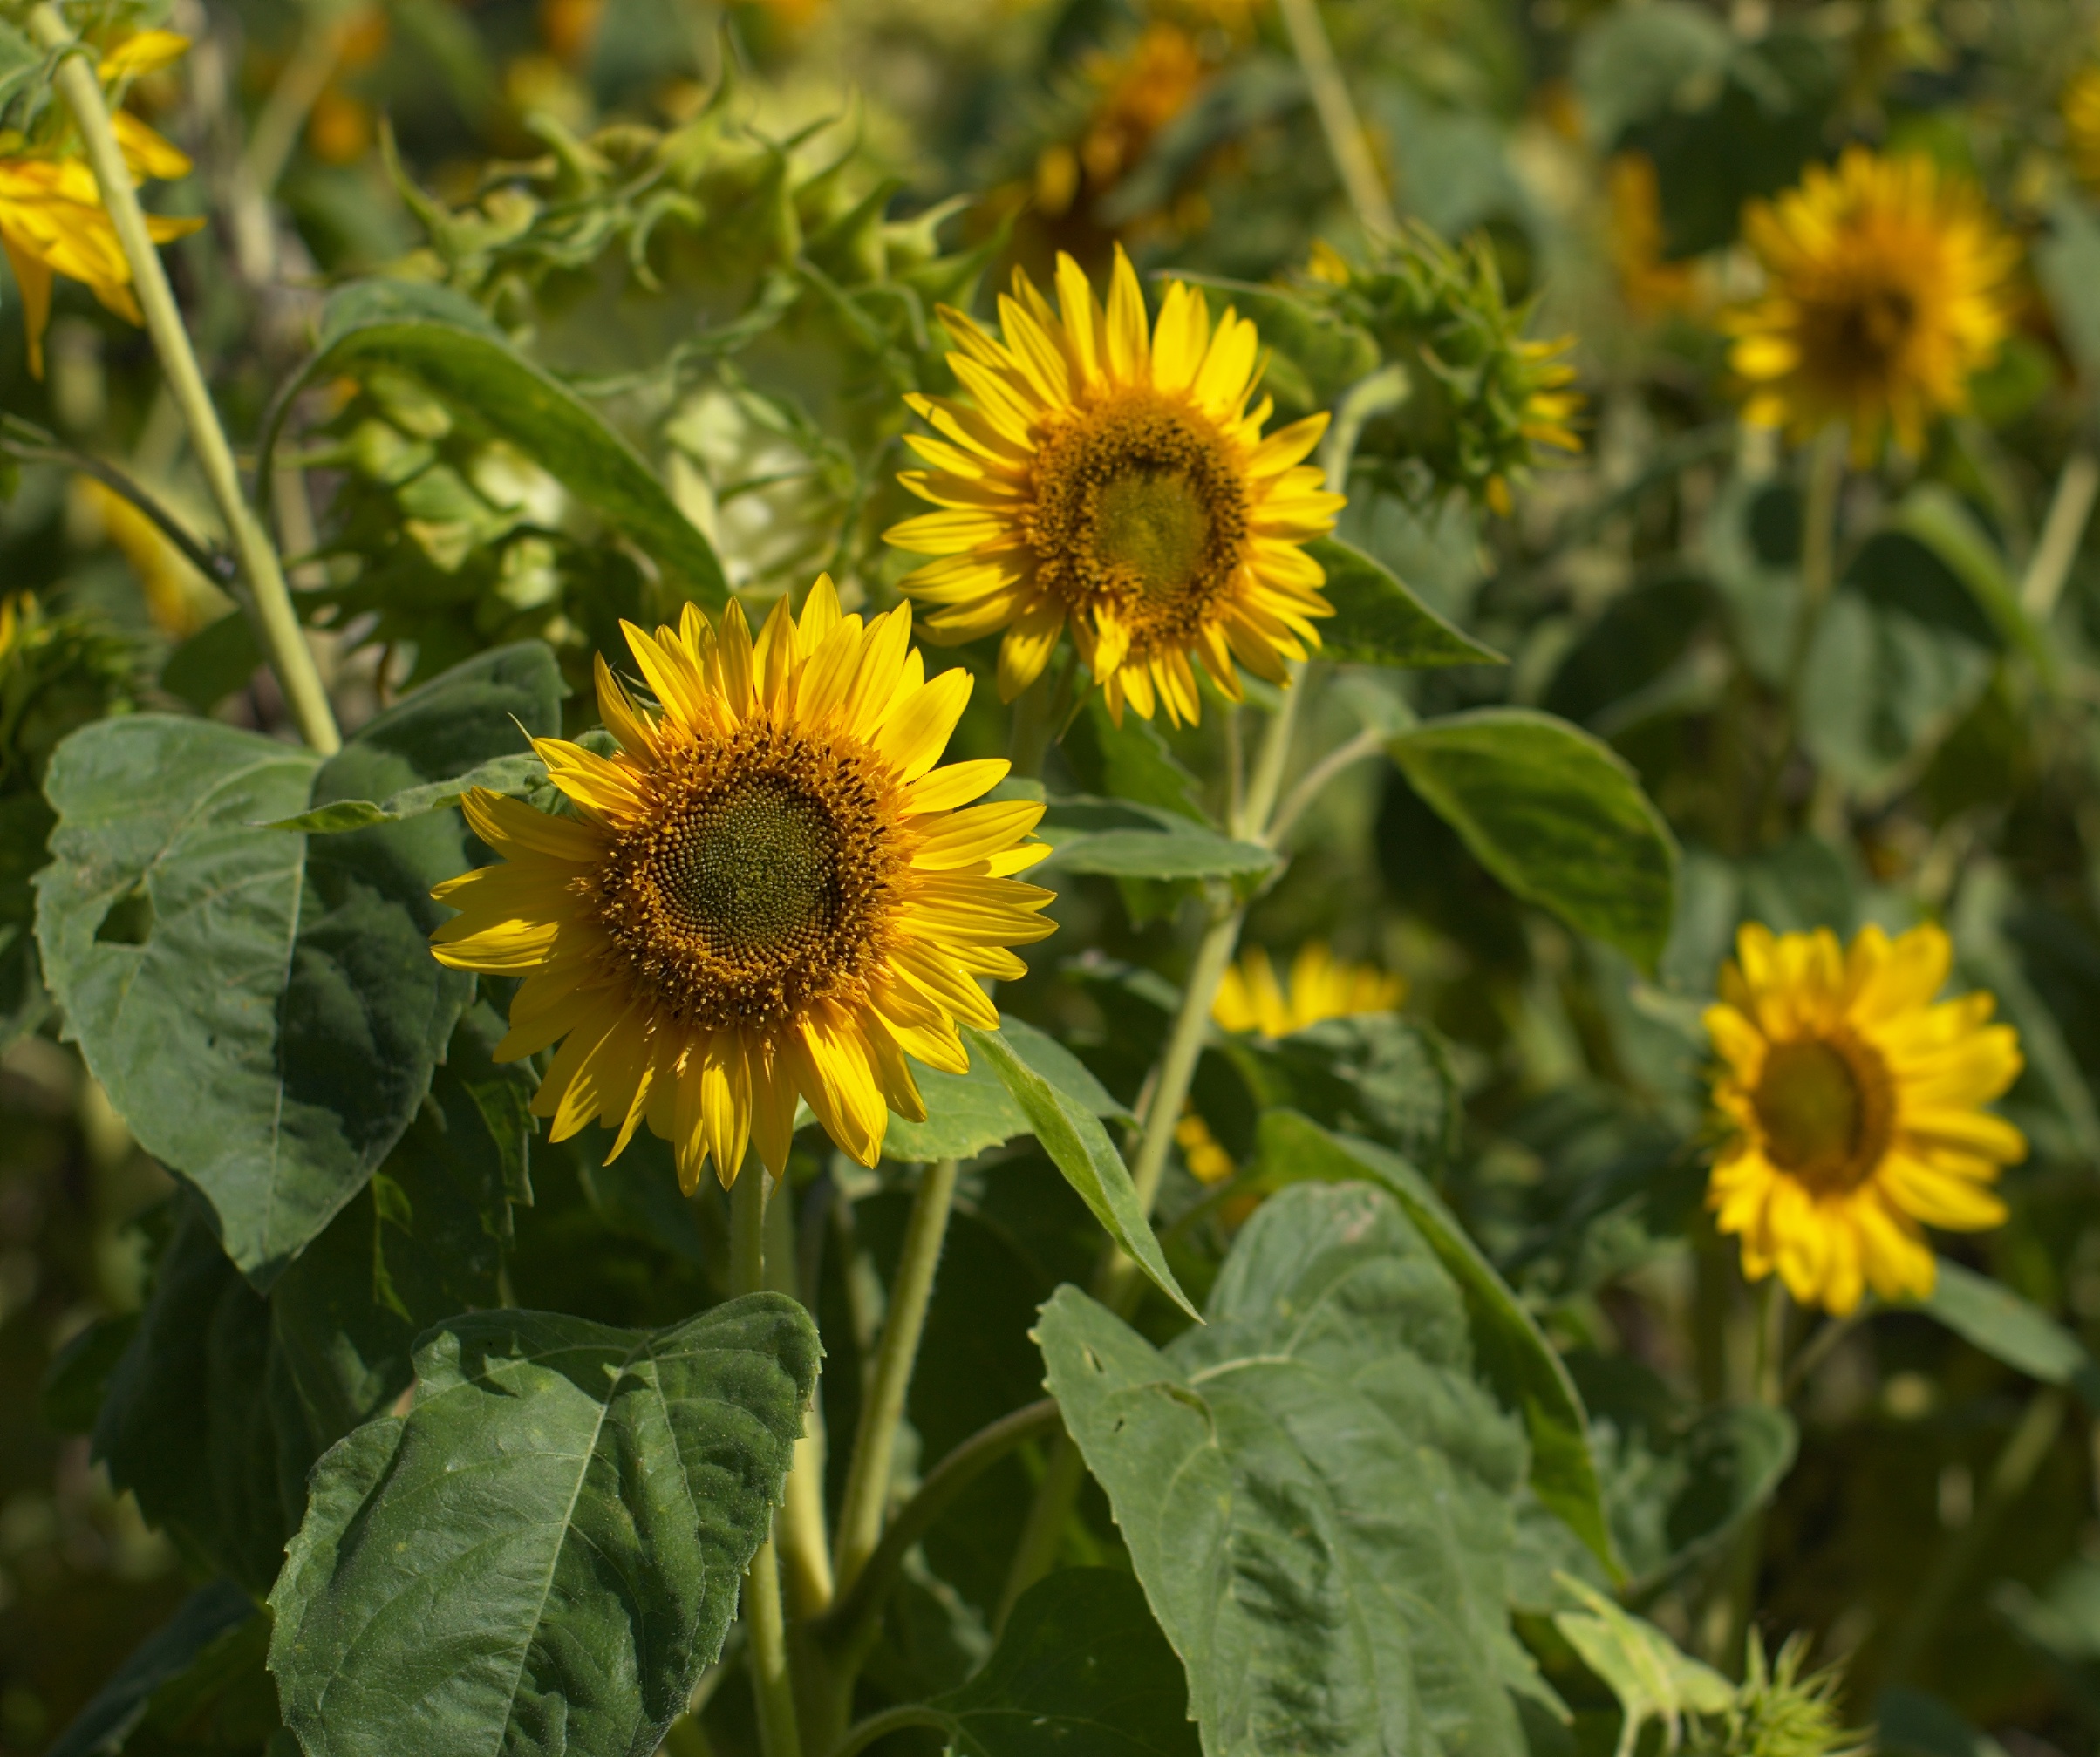
nature, plant, field, flower, botany, yellow, flora, sunflower, wildflower, 50mm, rawtherapee, pentax, lenstagged, steffenzahn, k100d, justpentax, fa50, fa50mm, smcpentaxfa11450mm, pentaxfa50mm, smcpfa50mmf14, flowering plant, daisy family, annual plant, land plant